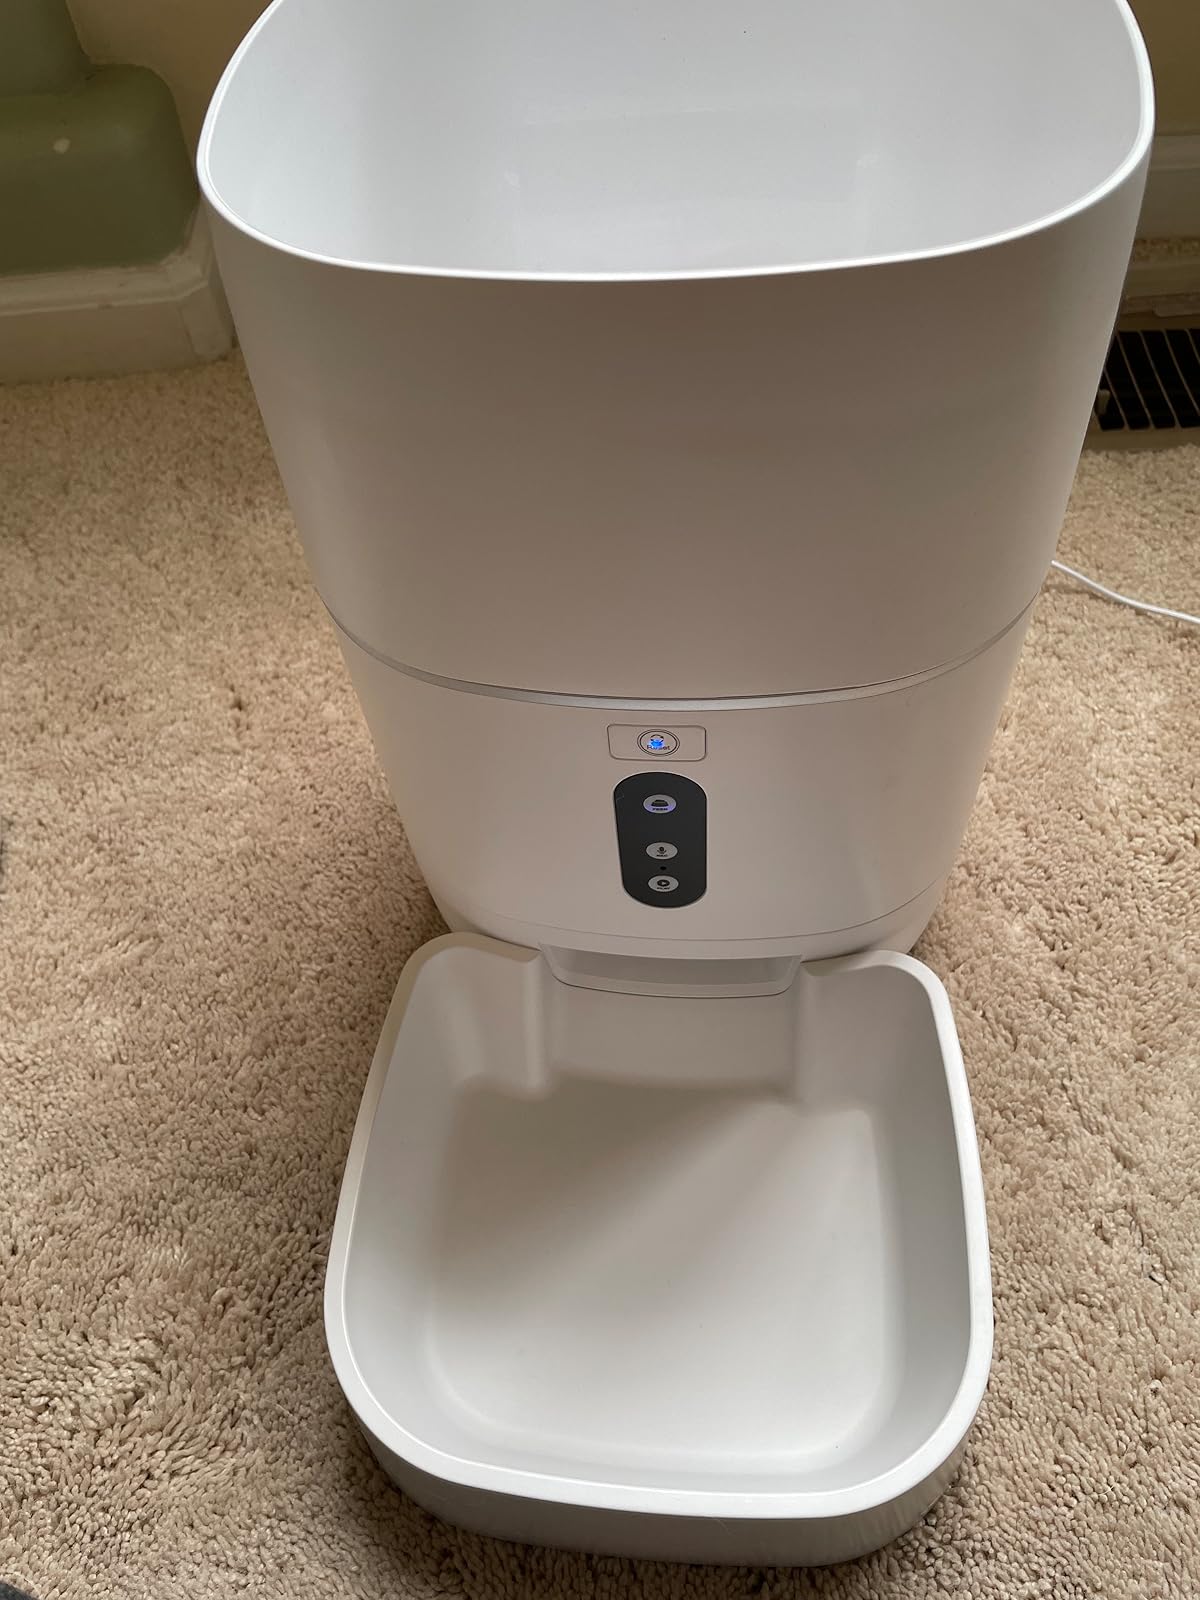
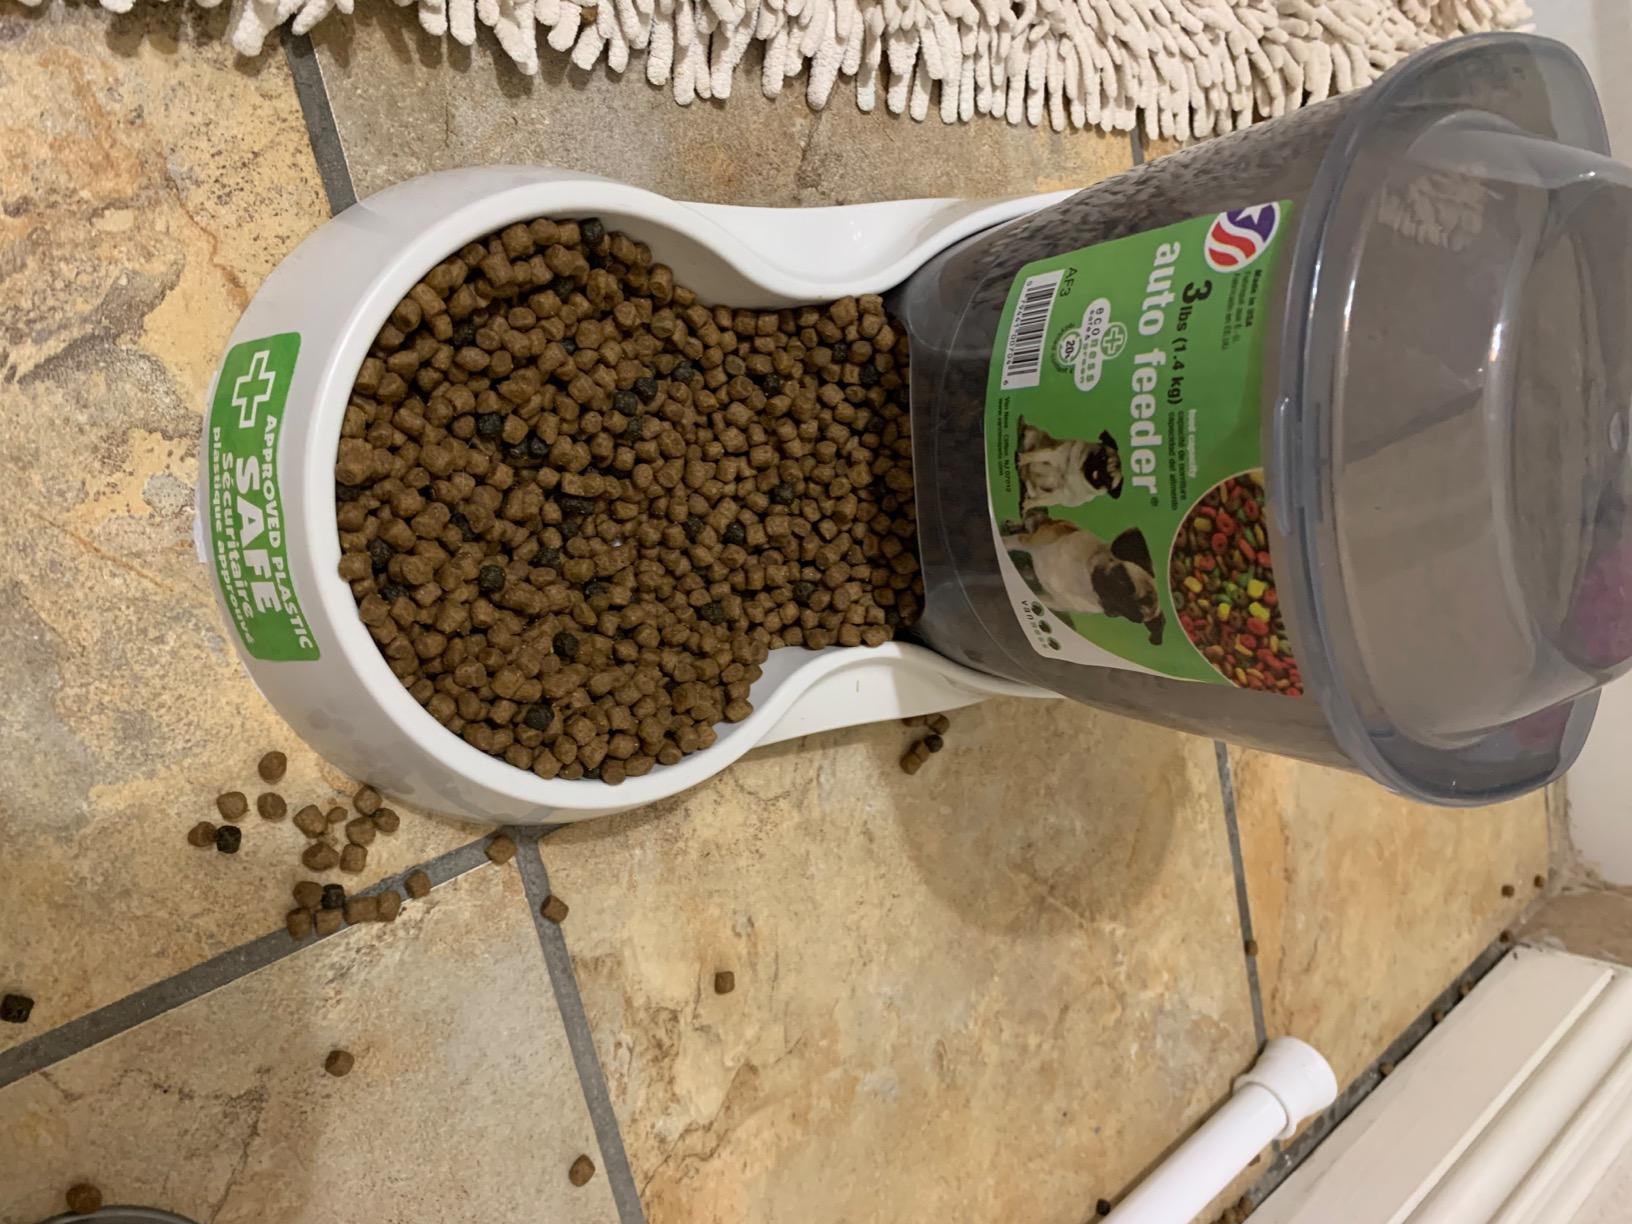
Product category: items_feeder
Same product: no